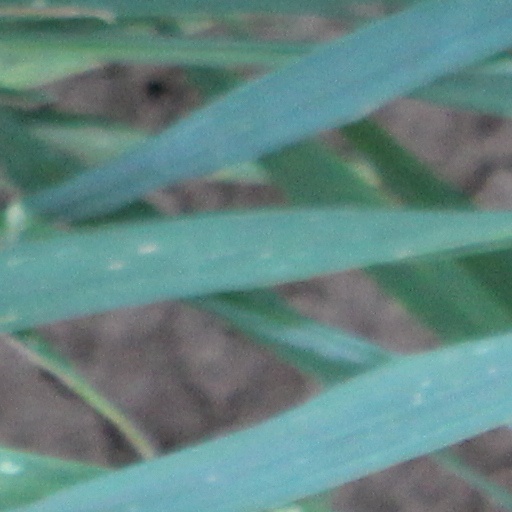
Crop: wheat